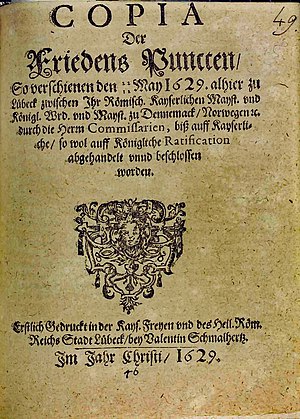
Freden i Lübeck
Titelbladet til Freden i Lübeck
Freden i Lübeck 22. maj 1629 afsluttede Kejserkrigen, eller den danske deltagelse i Trediveårskrigen. Under forhandlingerne havde Wallenstein på vegne af den tyske kejser krævet afståelse af hertugdømmerne, overdragelse af Jylland til kurfyrsten af Sachsen som pant for kejserlig gæld til ham, opgivelse af Frederiks nordtyske stifter, en stor krigsskadeserstatning til kejseren samt afspærring af Øresund for kejserens fjender. Men på baggrund af kongemødet i Ulvsbäck og Nederlandenes mellemkomst accepterede de kejserlige magter at tilbagegive det erobrede Jylland til Danmark mod en betaling på 2 millioner rigsdaler og afståelse af Holsten i 10 år.